Frederik IX

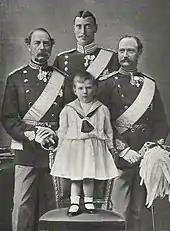
Four generations — four kings: King Christian IX, Crown Prince Frederik (VIII), Prince Christian (X) and Prince Frederik (IX) in 1903

Prince Frederik was born on 11 March 1899 at his parents' country residence, the Sorgenfri Palace, located on the shores of the small river Mølleåen in Kongens Lyngby north of Copenhagen on the island of Zealand in Denmark, during the reign of his great-grandfather King Christian IX. His father was Prince Christian of Denmark (later King Christian X), the eldest son of Crown Prince Frederik and Princess Louise of Sweden (later King Frederik VIII and Queen Louise). His mother was Alexandrine of Mecklenburg-Schwerin, the eldest daughter of Frederick Francis III, Grand Duke of Mecklenburg-Schwerin and Grand Duchess Anastasia Mikhailovna of Russia.